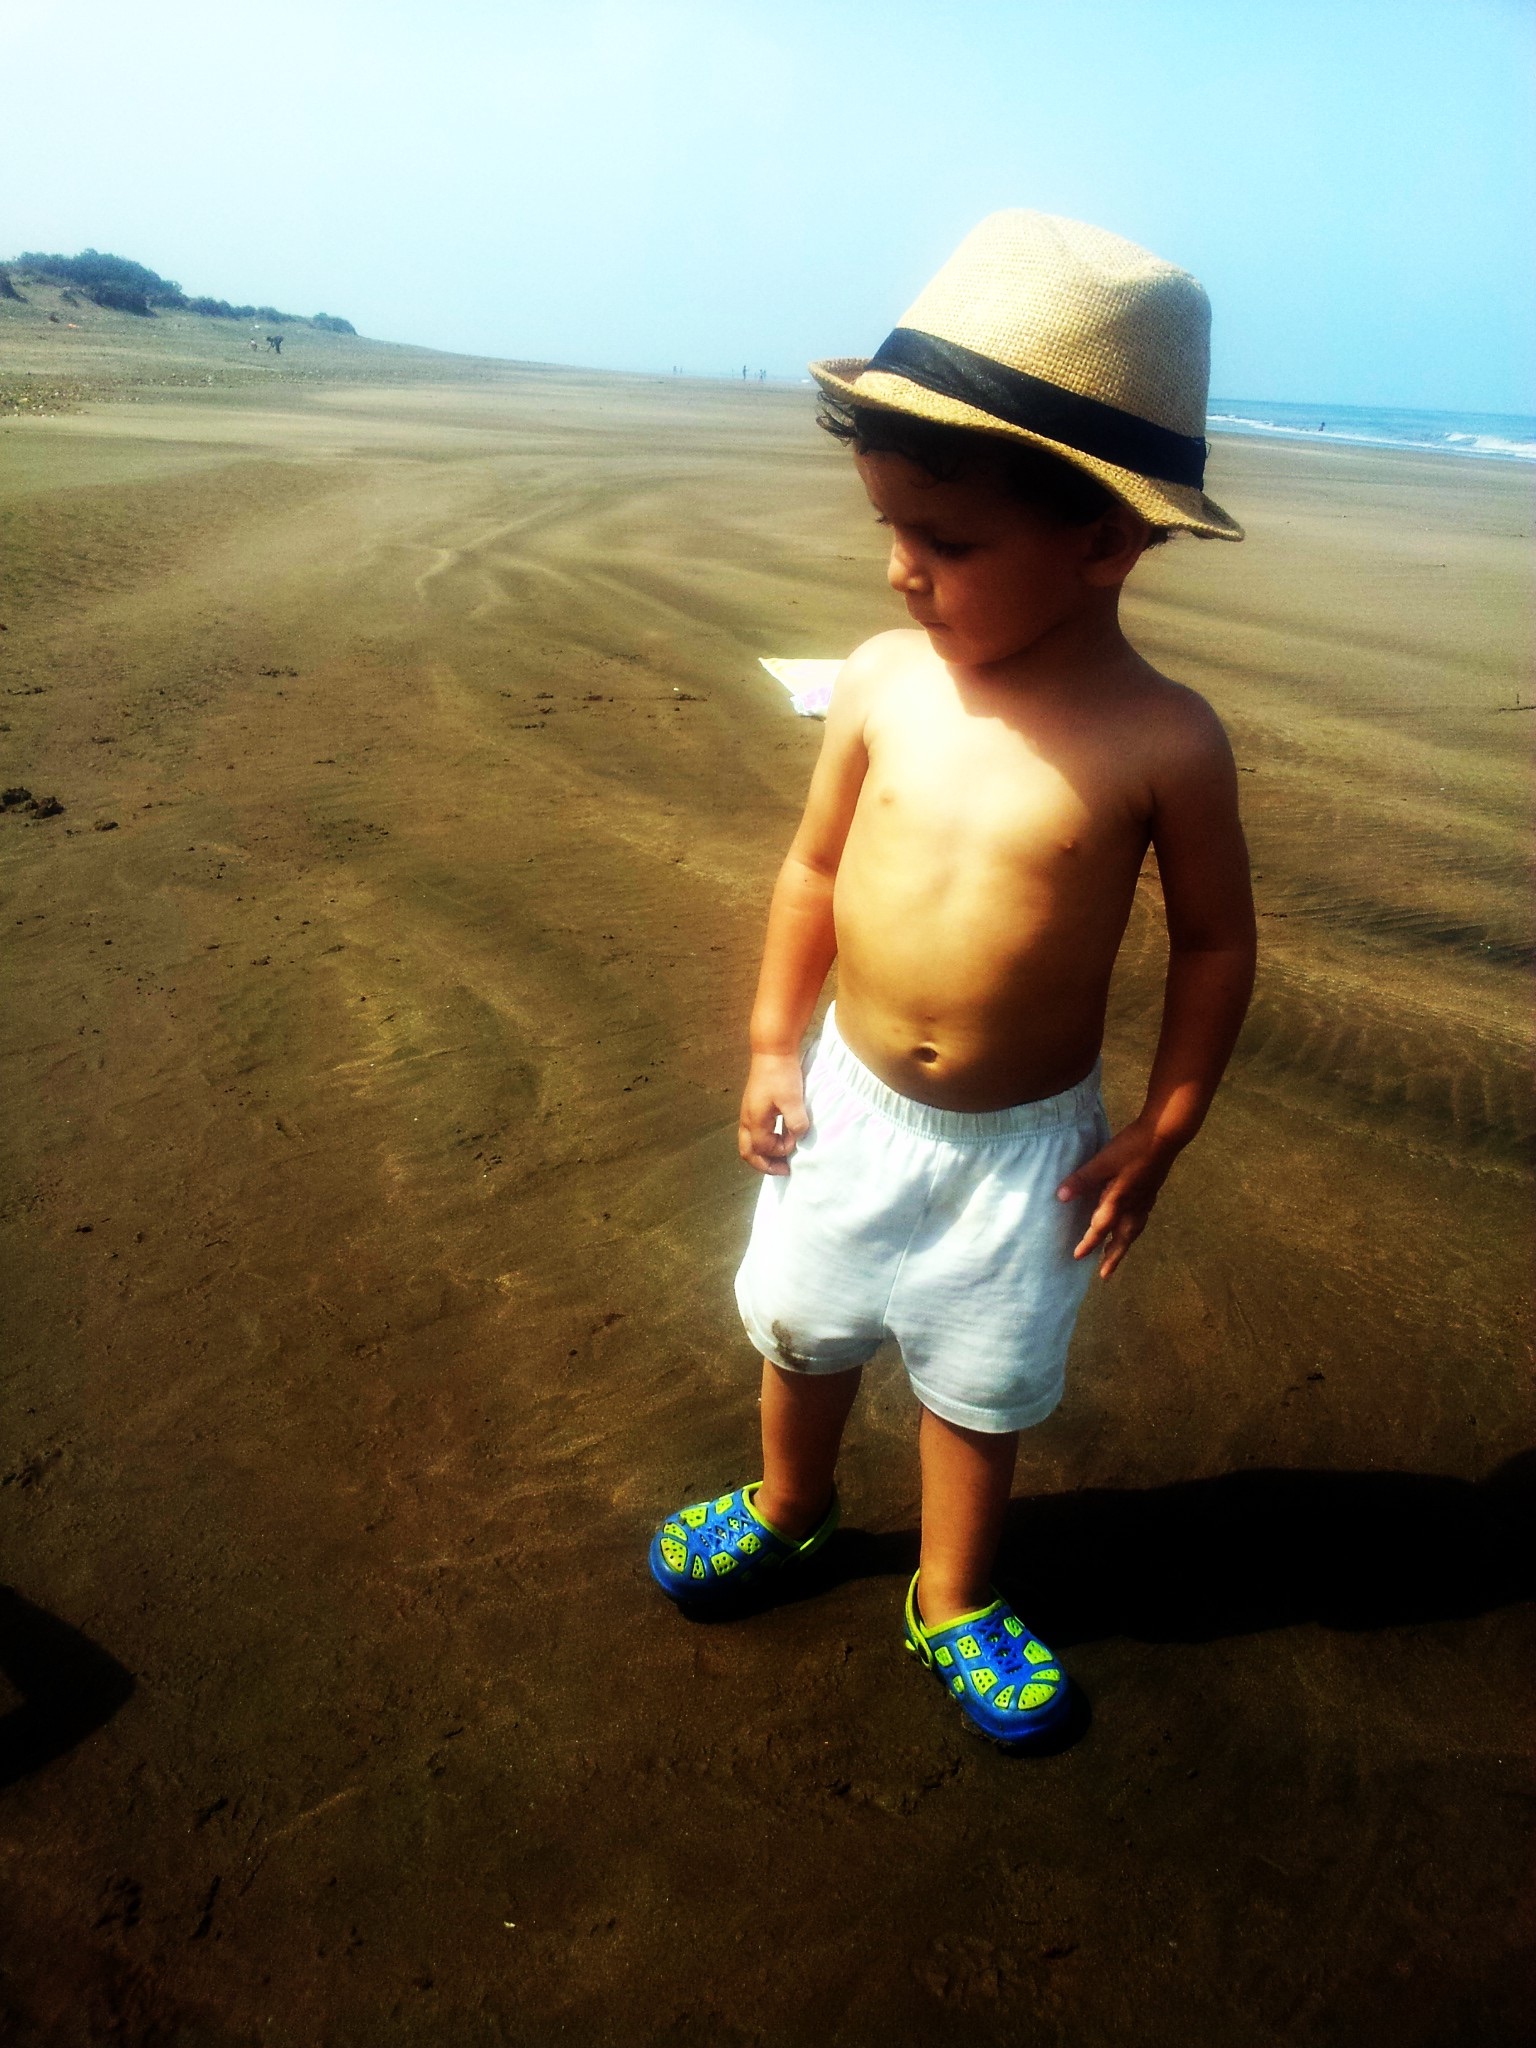
beach, sea, sand, vacation, male, child, image